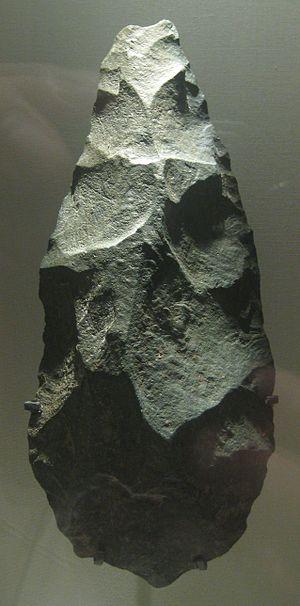
Hache Olduvai, Paléolithique, environ 1, 2 million d’années av. J.-C.
Une histoire du monde en cent objets est un projet commun de la BBC Radio 4 et du British Museum composé d'une série de cent émissions radiophoniques, rédigées et présentées par Neil MacGregor, directeur du British Museum.
Le British Museum, est un musée de l'histoire et de la culture humaine, situé à Londres, au Royaume-Uni. Ses collections, constituées de plus de sept millions d’objets, sont parmi les plus importantes du monde et proviennent de tous les continents. Elles illustrent l’histoire humaine de ses débuts à aujourd'hui.